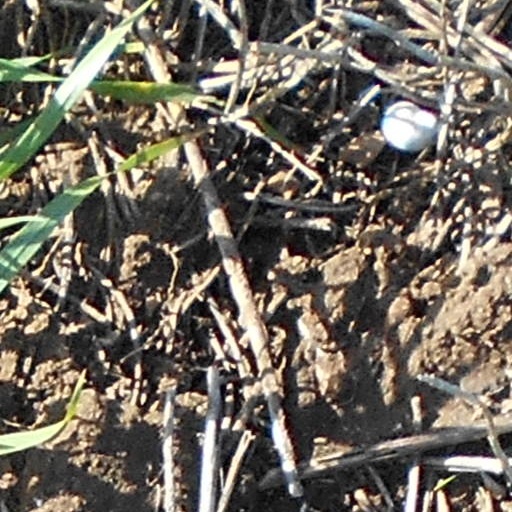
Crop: wheat